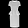
Label: Dress